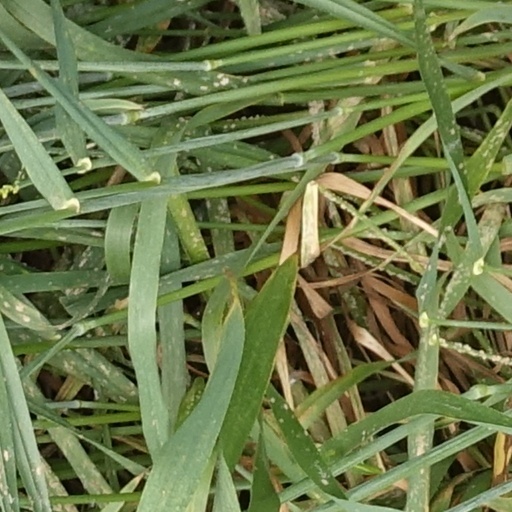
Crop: wheat